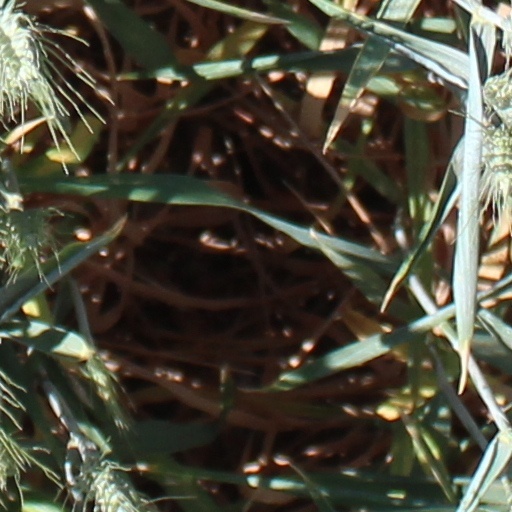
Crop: wheat